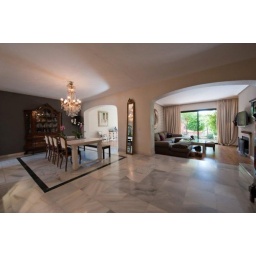
Large 4 bedroom house in Nagueles overlooking Marbella with sea views